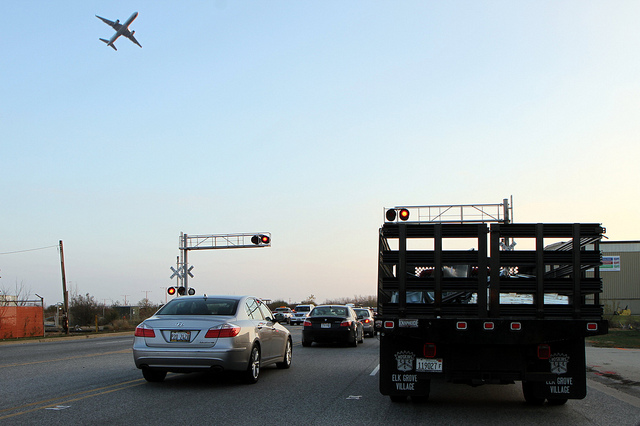
Vehicles in queue at level train cross waiting for train to pass.